Captive breeding

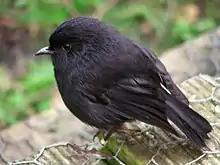
Chatham Island Black Robin on Rangatira Island, New Zealand.

Human mediated recovery of species can unintentionally promote maladaptive behaviors in wild populations. In 1980 the number of wild Chatham Island Black Robins was reduced to a single mating pair. Intense management of populations helped the population recover and by 1998 there were 200 individuals. During recovery scientists observed "rim laying" an egg laying habit where individuals laid eggs on the rim of the nest instead of the center. Rim laid eggs never hatched. To combat this land managers pushed the egg to the center of the nest, which greatly increased reproduction. However, by allowing this maladaptive trait to persist, over half the population were now rim layers. Genetic studies found that this was an autosomal dominant mendelian trait that was selected for due to human intervention.